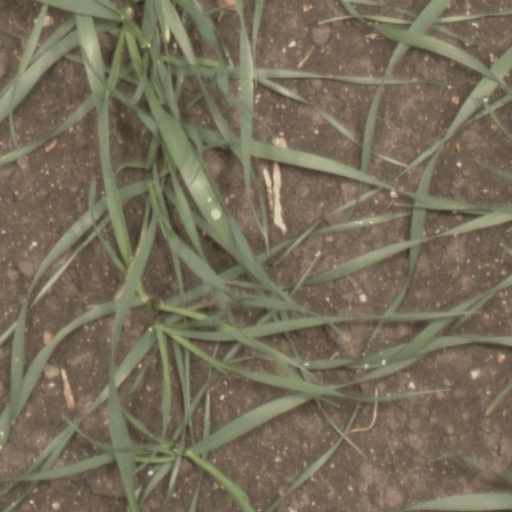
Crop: wheat